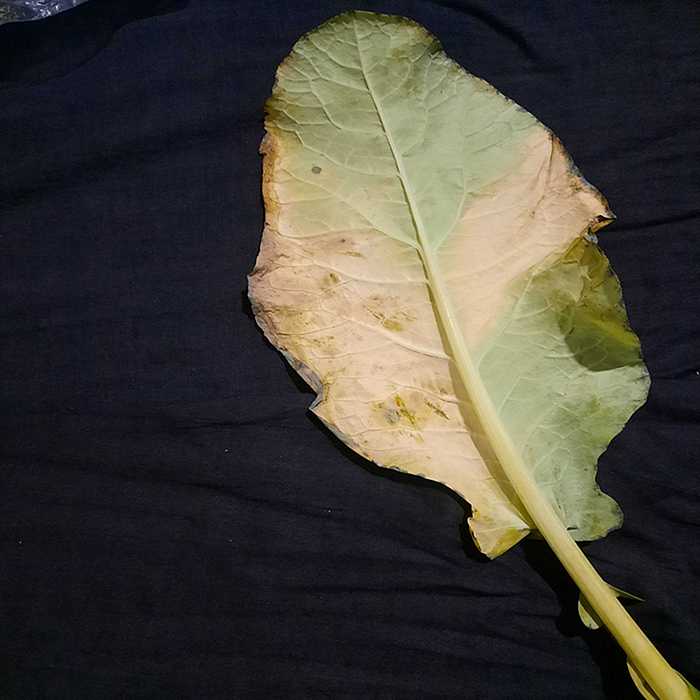
Plant: Cauliflower
Label: Black Rot